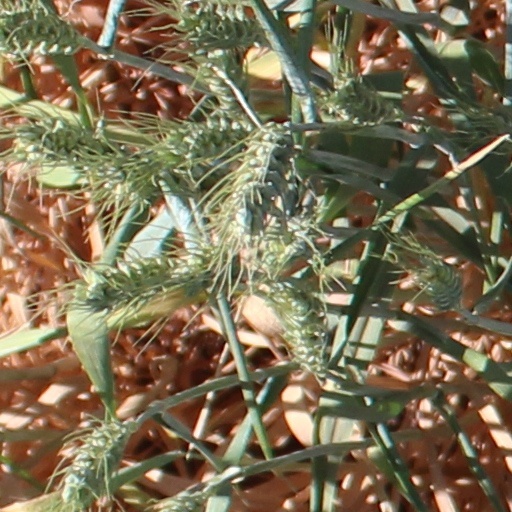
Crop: wheat